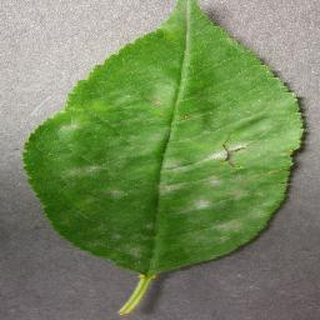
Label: cherry_powdery_mildew